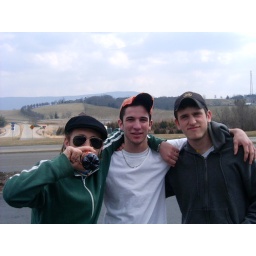
we took this in front of a blue screen